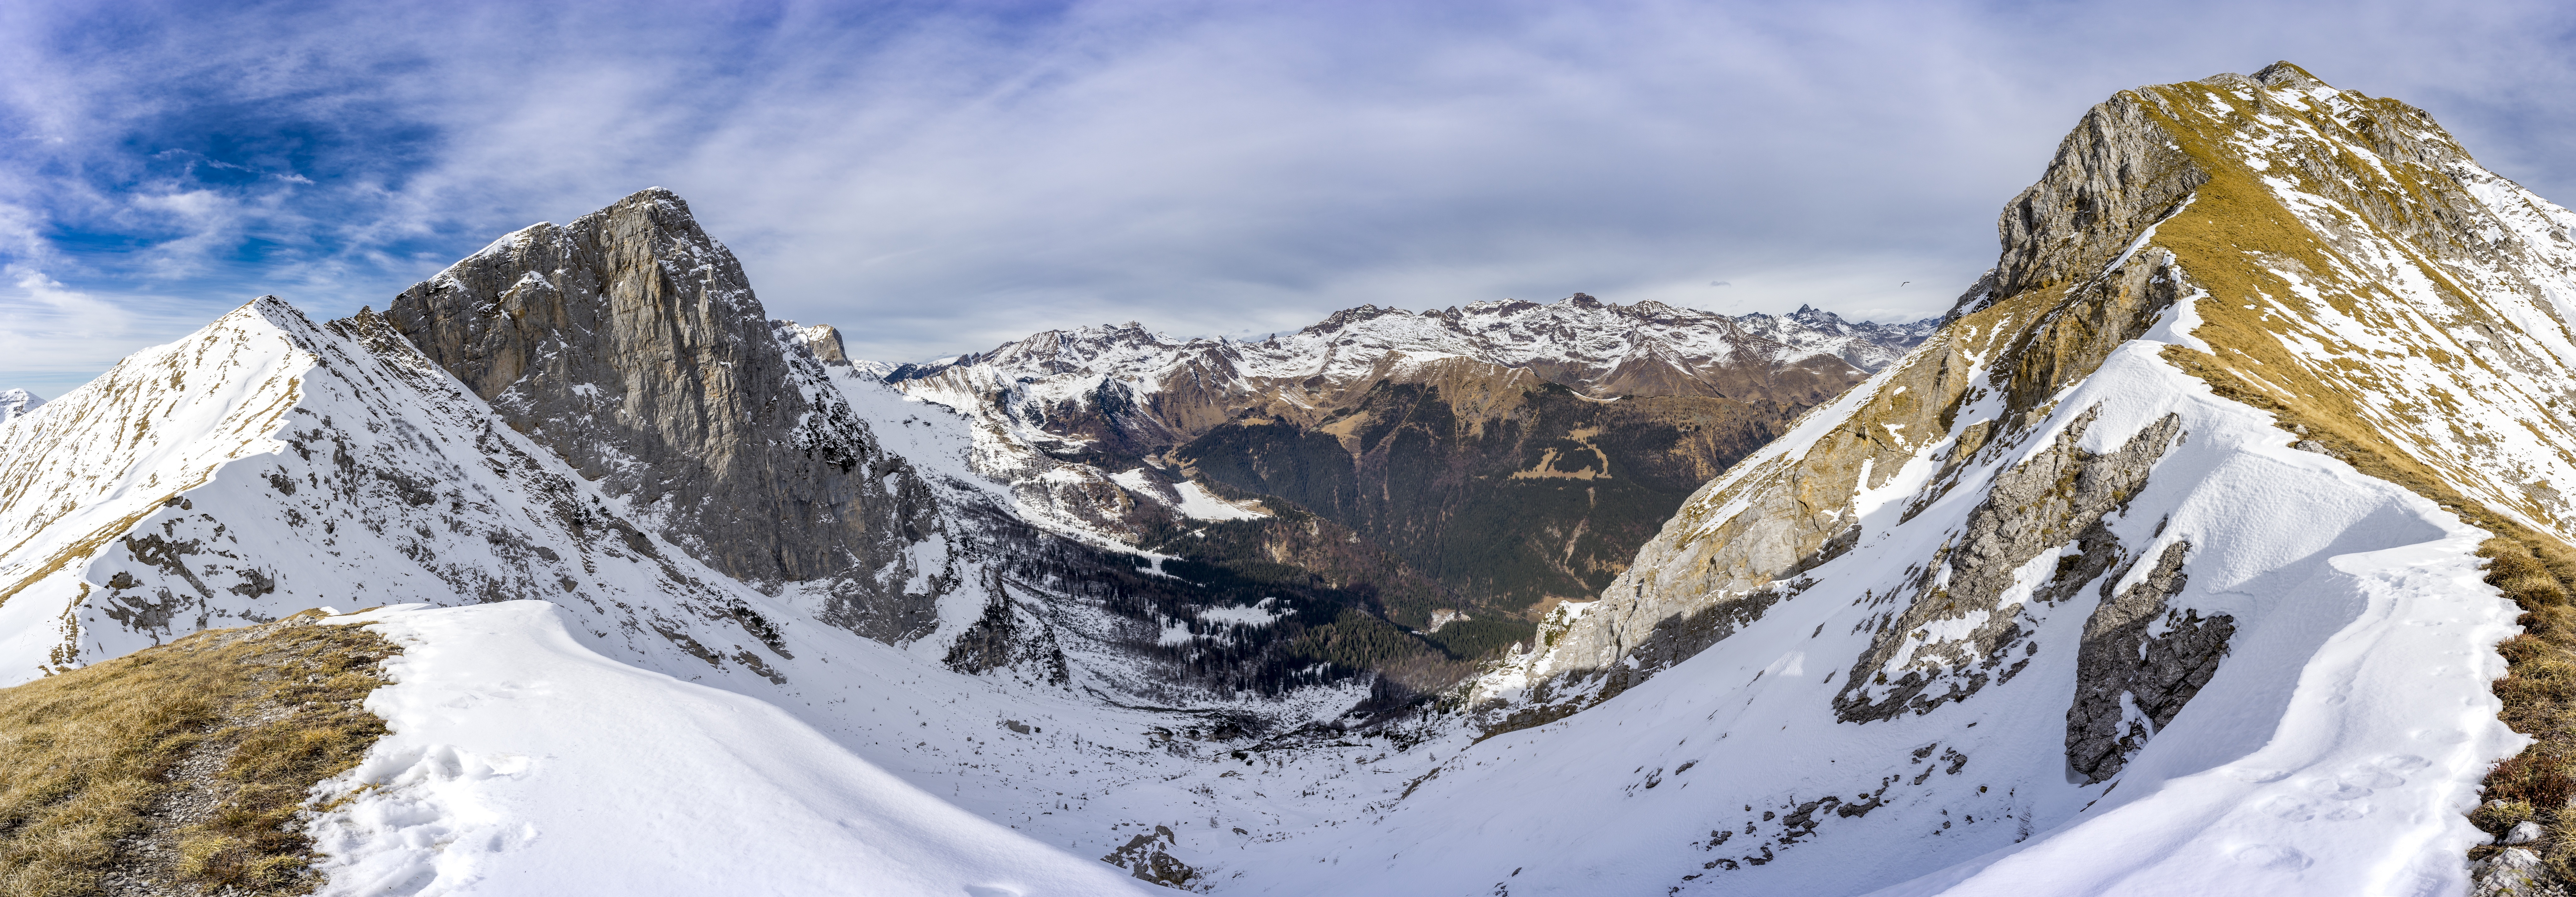
landscape, nature, outdoor, rock, wilderness, mountain, snow, cold, winter, cloud, sky, white, peak, valley, mountain range, stone, panorama, range, environment, ice, high, scenic, scenery, covered, blue, ridge, summit, mountaineering, massif, mountains, alps, plateau, scene, cirque, piste, landform, mountain pass, snow covered, geographical feature, mountainous landforms, geological phenomenon